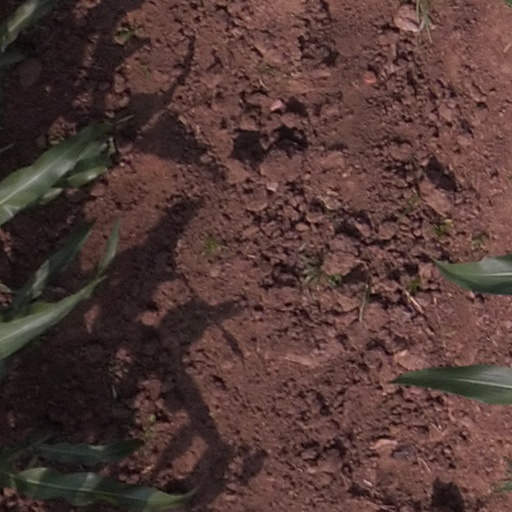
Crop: maize; corn